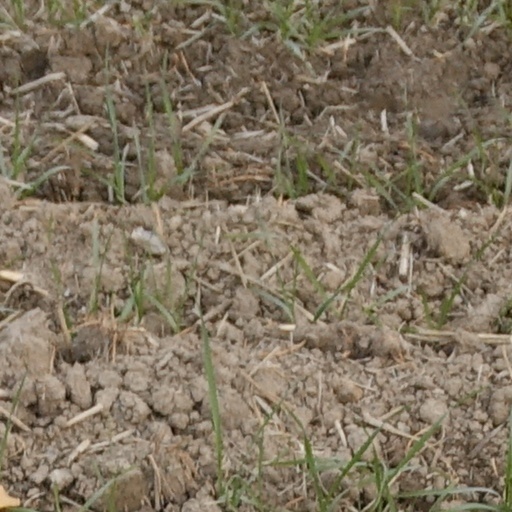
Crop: wheat